William Gear

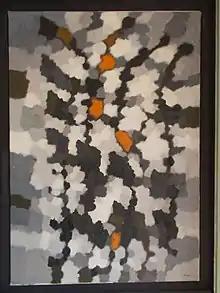
'Landscape with Orange' May 1961, oil on canvas

In 1950 William Gear moved with his family to England (Loosley Row, Buckinghamshire), and in response to an Arts Council invitation to produce a work for its "Sixty Paintings for '51" exhibition, he painted "Autumn Landscape", now in the Laing Art Gallery, Newcastle. When the work was awarded a Festival of Britain purchase prize in 1951, the result was a public furore. Following a further move to the nearby Speen Farm (Flowers Bottom, Buckinghamshire), his son Robert was born the same year.